Drawknife

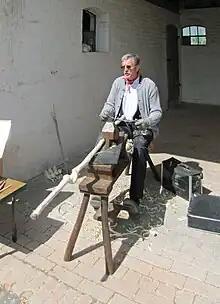
Draw shaves are often used with shaving horses.

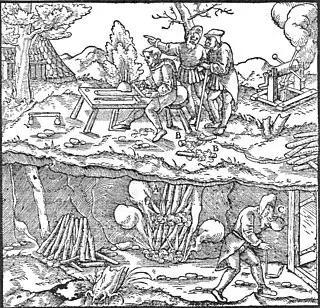
Use of a drawknife and shaving horse from "De Re Metallica", a sixteenth-century work on mine technology

One works from the centre of the piece to the end, "not" the entire length all at once. The operator then reverses the piece in the shaving horse or vise and works from near centre to trim the "fatter" end to match the centre and just finished original "skinny" end. Final work can be done by spokeshave, sanding block or lathe.